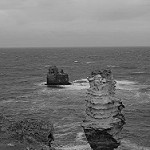
Label: B & W